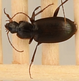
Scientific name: Calathus advena
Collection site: Rocky Mountains NEON (RMNP), plot RMNP_014